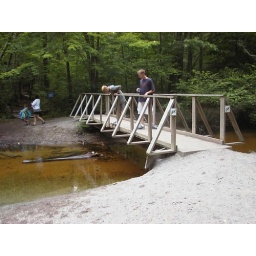
Bridge over the dirty river